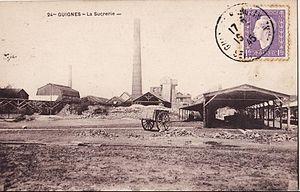
Carte postale ancienne de l'intérieur de la sucrerie de Guignes durant la première moitié du XXème siècle.
Le tramway de Verneuil-l'Étang à Melun, aussi appelé tacot de Verneuil ou tramway de Verneuil, est une des lignes de chemin de fer secondaire de Seine-et-Marne, exploitée de 1901 à 1950 par la Société générale des chemins de fer économiques, dont elle constitue la première ligne dans le département. Elle reliait Melun à Verneuil-l'Étang. La longueur de la ligne était de 18,390 km accomplis en une heure sur une voie d'un mètre de large. Elle connaît une hausse de fréquentation jusqu'en 1914, la guerre désorganisant ensuite son trafic. Entre les deux guerres, l'autobus la concurrence pour le trafic de voyageurs. La ligne voit alors sa rentabilité décliner, et n'est à terme utilisée que par l'industrie sucrière, avant sa fermeture et son démantèlement.